The Night Riders

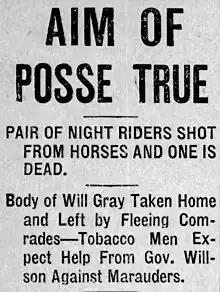
Headline in the "Lexington Herald-Leader" of December 10, 1907

The Night Riders was the name given by the press to the militant, terrorist faction of tobacco farmers during a popular resistance to the monopolistic practices of the American Tobacco Company (ATC) of James B. Duke. On September 24, 1904, the tobacco planters of western Kentucky and the neighboring counties of West Tennessee formed the Dark Fired Tobacco District, or Black Patch District Planters' Protective Association of Kentucky and Tennessee (called "the Association" or PPA). It urged farmers to boycott the ATC and refuse to sell at the ruinously low prices being offered in a quasi-monopoly market.